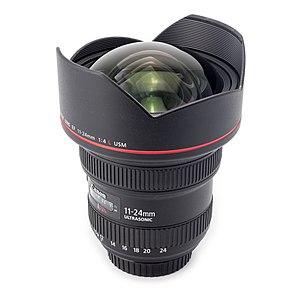
Canon EF 11-24mm F4L USM - Objectif photo